Deir Hanna

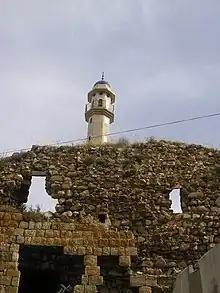
Remains of Zaydani mosque and fortress of Deir Hanna, built by Sa'd el-Omar, brother of Zahir al-Umar

Deir Hanna became a base for the Zaydānī family in the 18th century, and thus its importance grew with Zahir al-Umar's rise to power during that time. In the early to mid-18th century, Zahir gave his elder brother, Sa'd el-Omar, control of the village and nearby Arraba. The two villages served as the rural stronghold of the Zaydani family, and before taking the port town of Acre, Zahir resided in Deir Hanna and used it as his principal base of operations. Sa'd commissioned the construction of most of Deir Hanna's fortifications and in 1732-33, he built its mosque. When Sa'd died in 1767, Zahir's son Ali requested control over the village, but Zahir refused, earning him Ali's resentment.